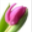
Label: tulip